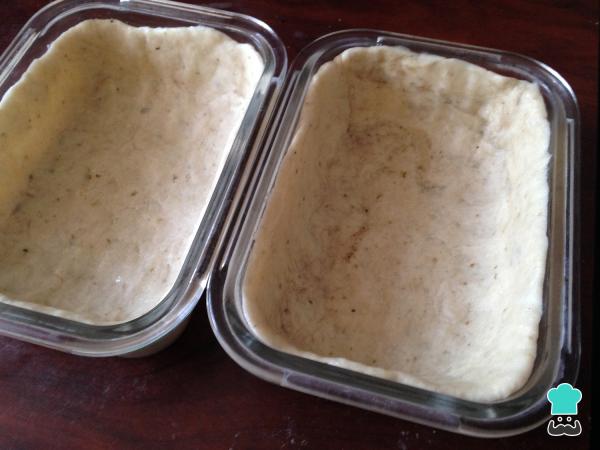
Si vas a trabajar en moldes individuales divide la masa en dos partes. Ahora bien, si tienes un molde grande estira la masa con un rodillo o con los dedos para crear la base de la tarta de choclo.